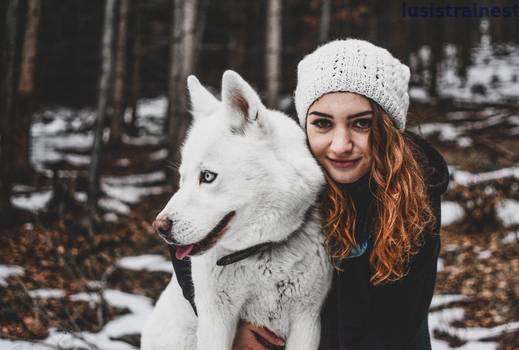
Label: Watermark